Question: Please indicate a possible affordance area of the bench that can be used for sitting on
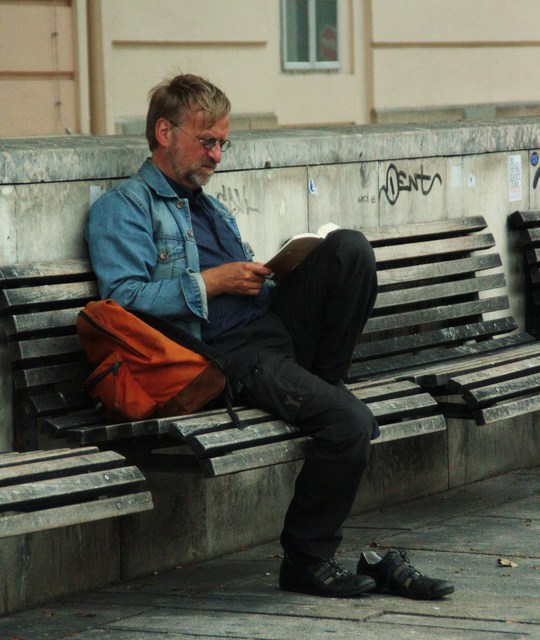
Answer: [56.5, 364.266, 415.394, 428.84]